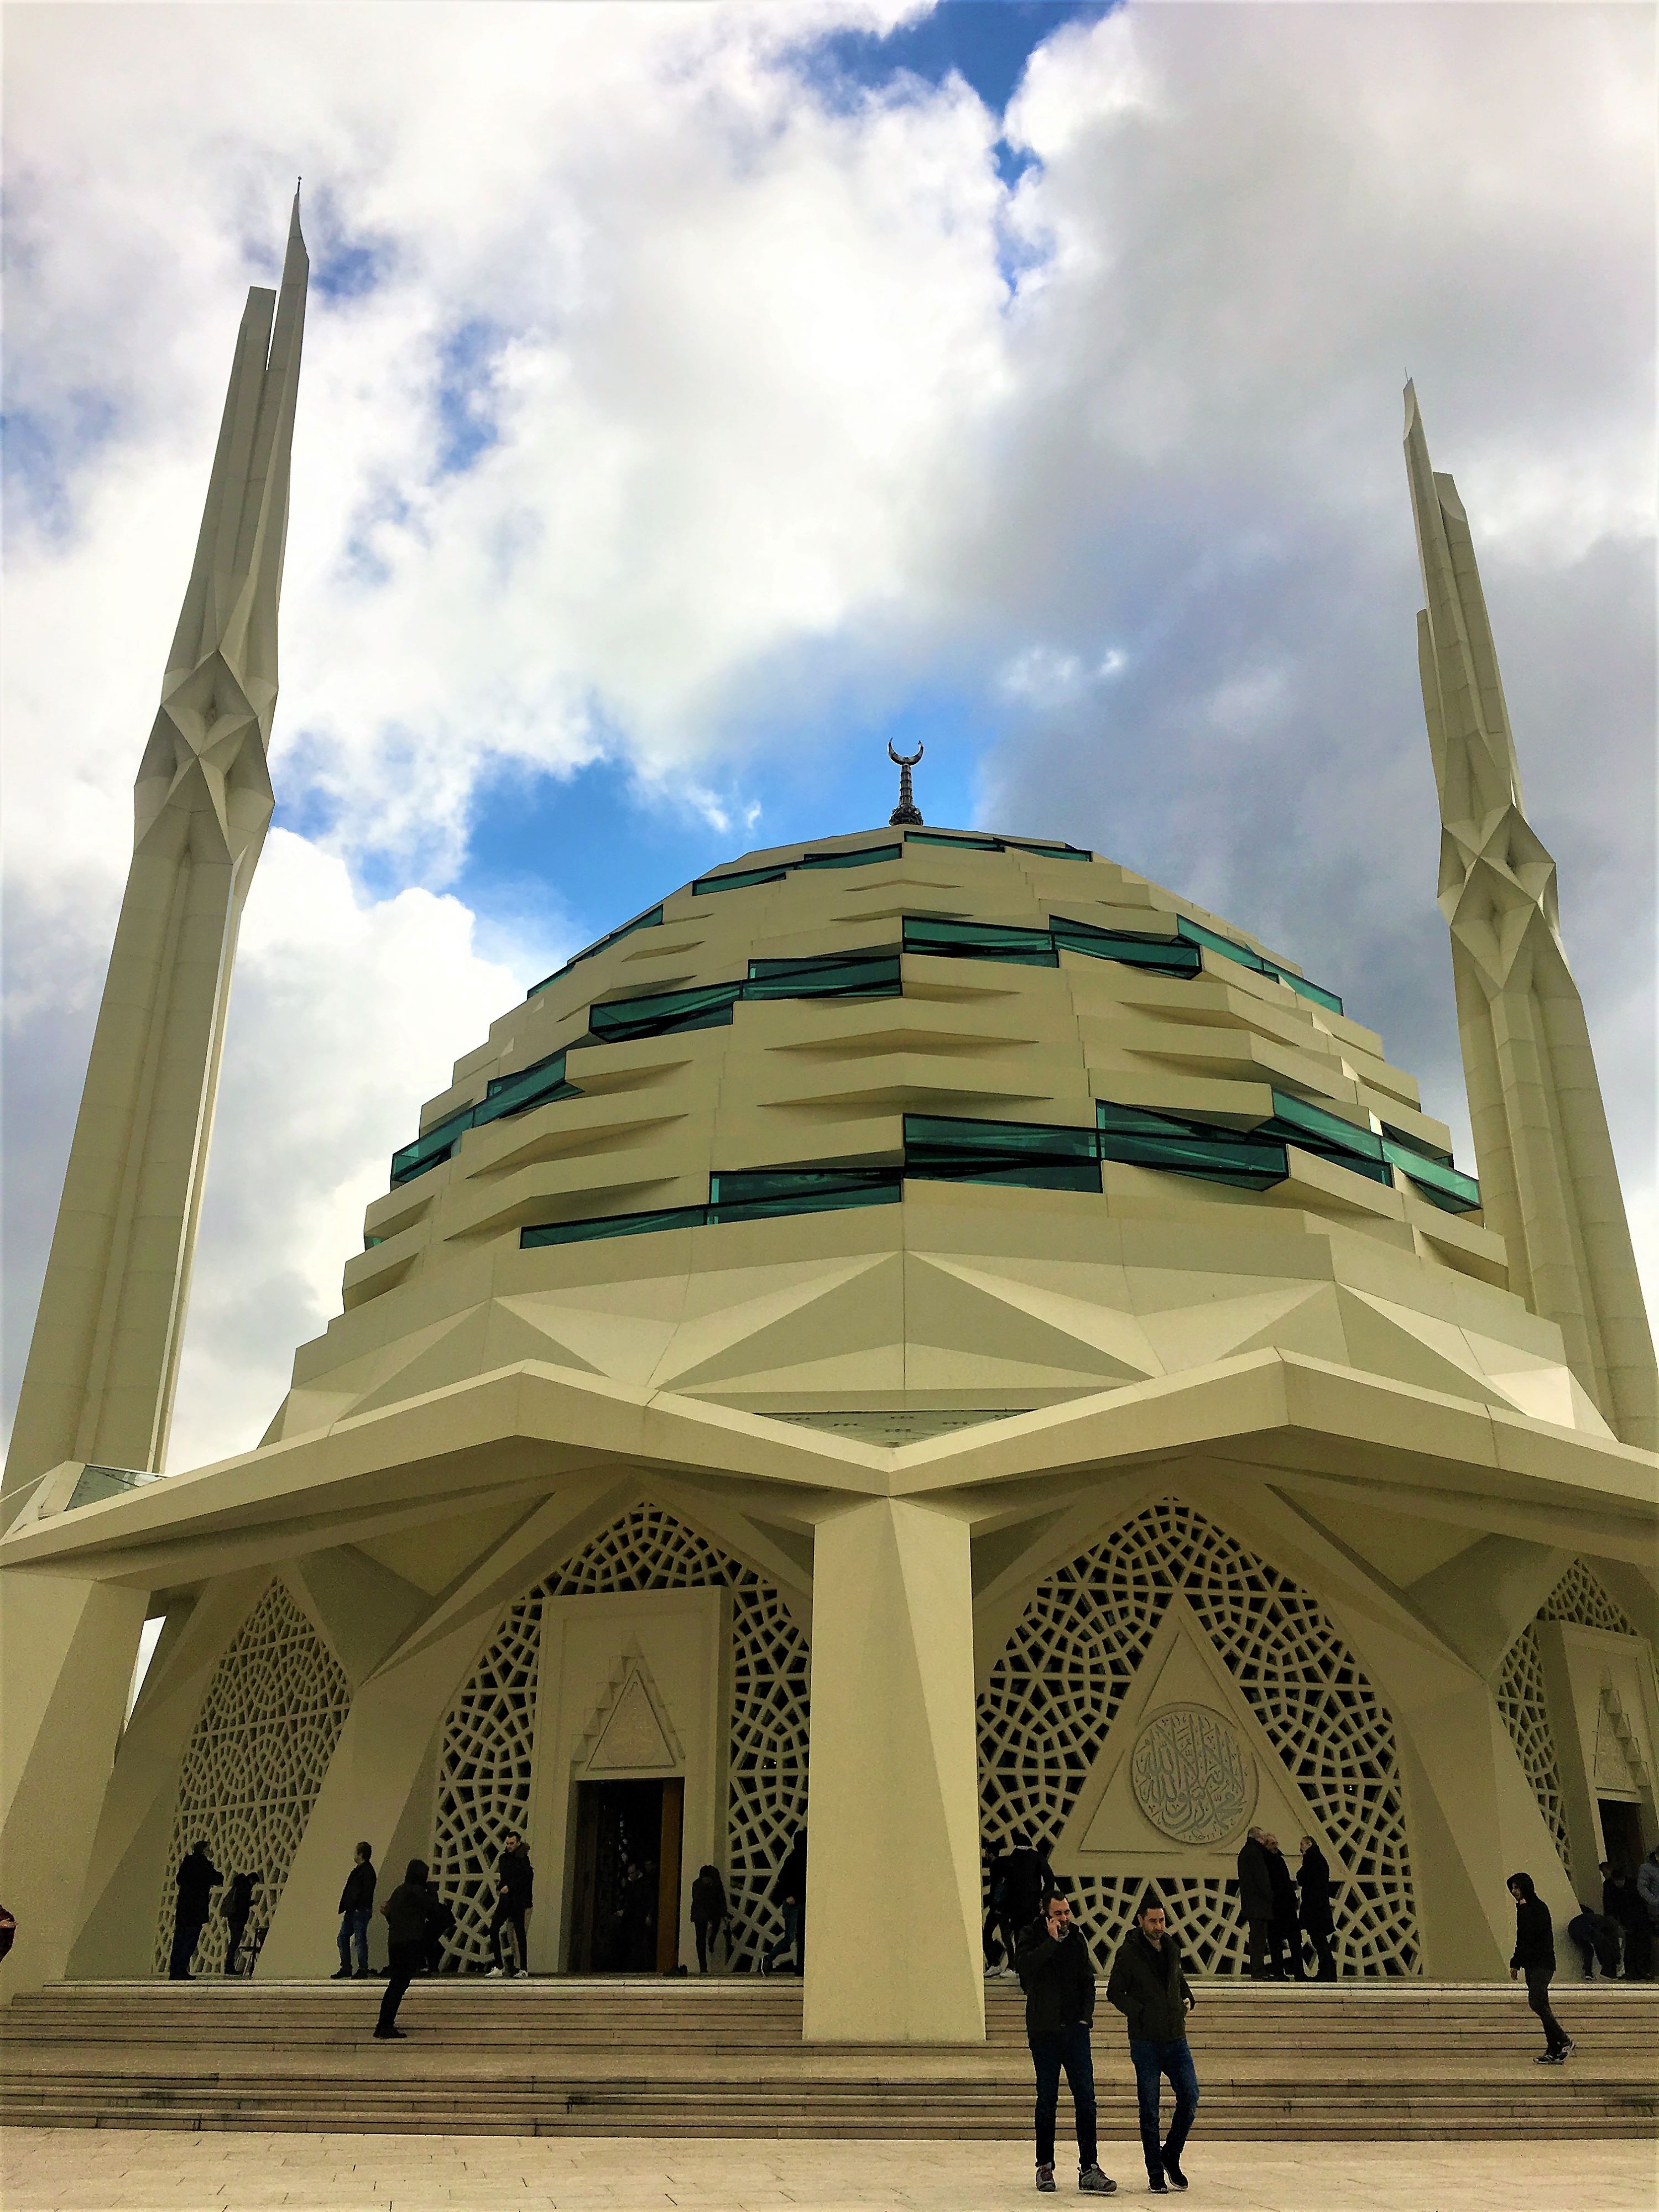
natural, place of worship, dome, mosque, landmark, building, architecture, khanqah, holy places, classical architecture, sky, tourist attraction, tourism, historic site, byzantine architecture, shrine, world, facade, temple